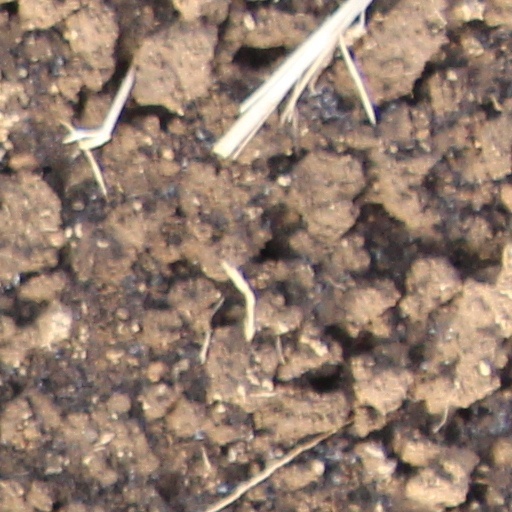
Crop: wheat